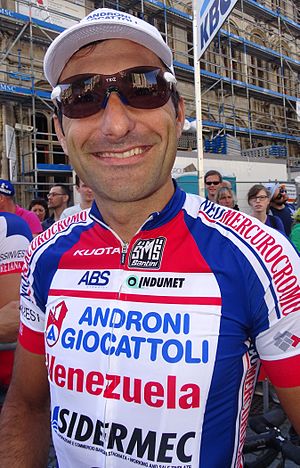
Francesco Chicchi
Francesco Chicchi er en italiensk professionel cykelrytter, som cykler for det professionelle cykelhold Liquigas.